Bebe and Louis Barron

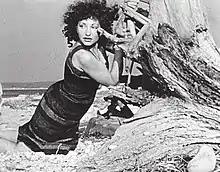
Maya Deren

The Barrons assisted Maya Deren in the audio production of the soundtrack for "The Very Eye of Night" (1959), which featured music by Teiji Ito. "Bridges-Go-Round" (1958) by Shirley Clarke featured two alternative soundtracks, one by the Barrons and one by jazz musician Teo Macero. The film's two versions showed the same four-minute film of New York City bridges. Showing the two versions back-to-back showed how different soundtracks affected the viewer's perception of the film.